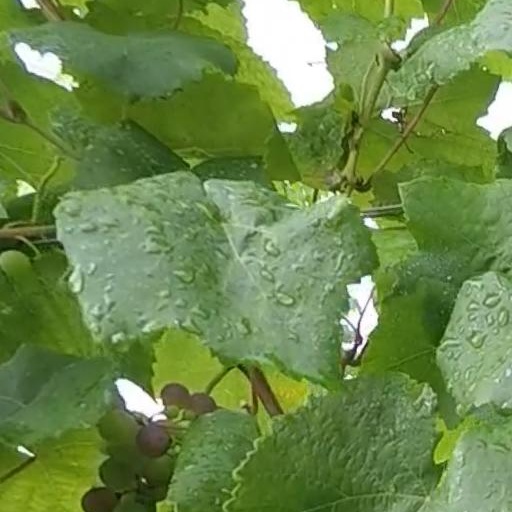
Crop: grape